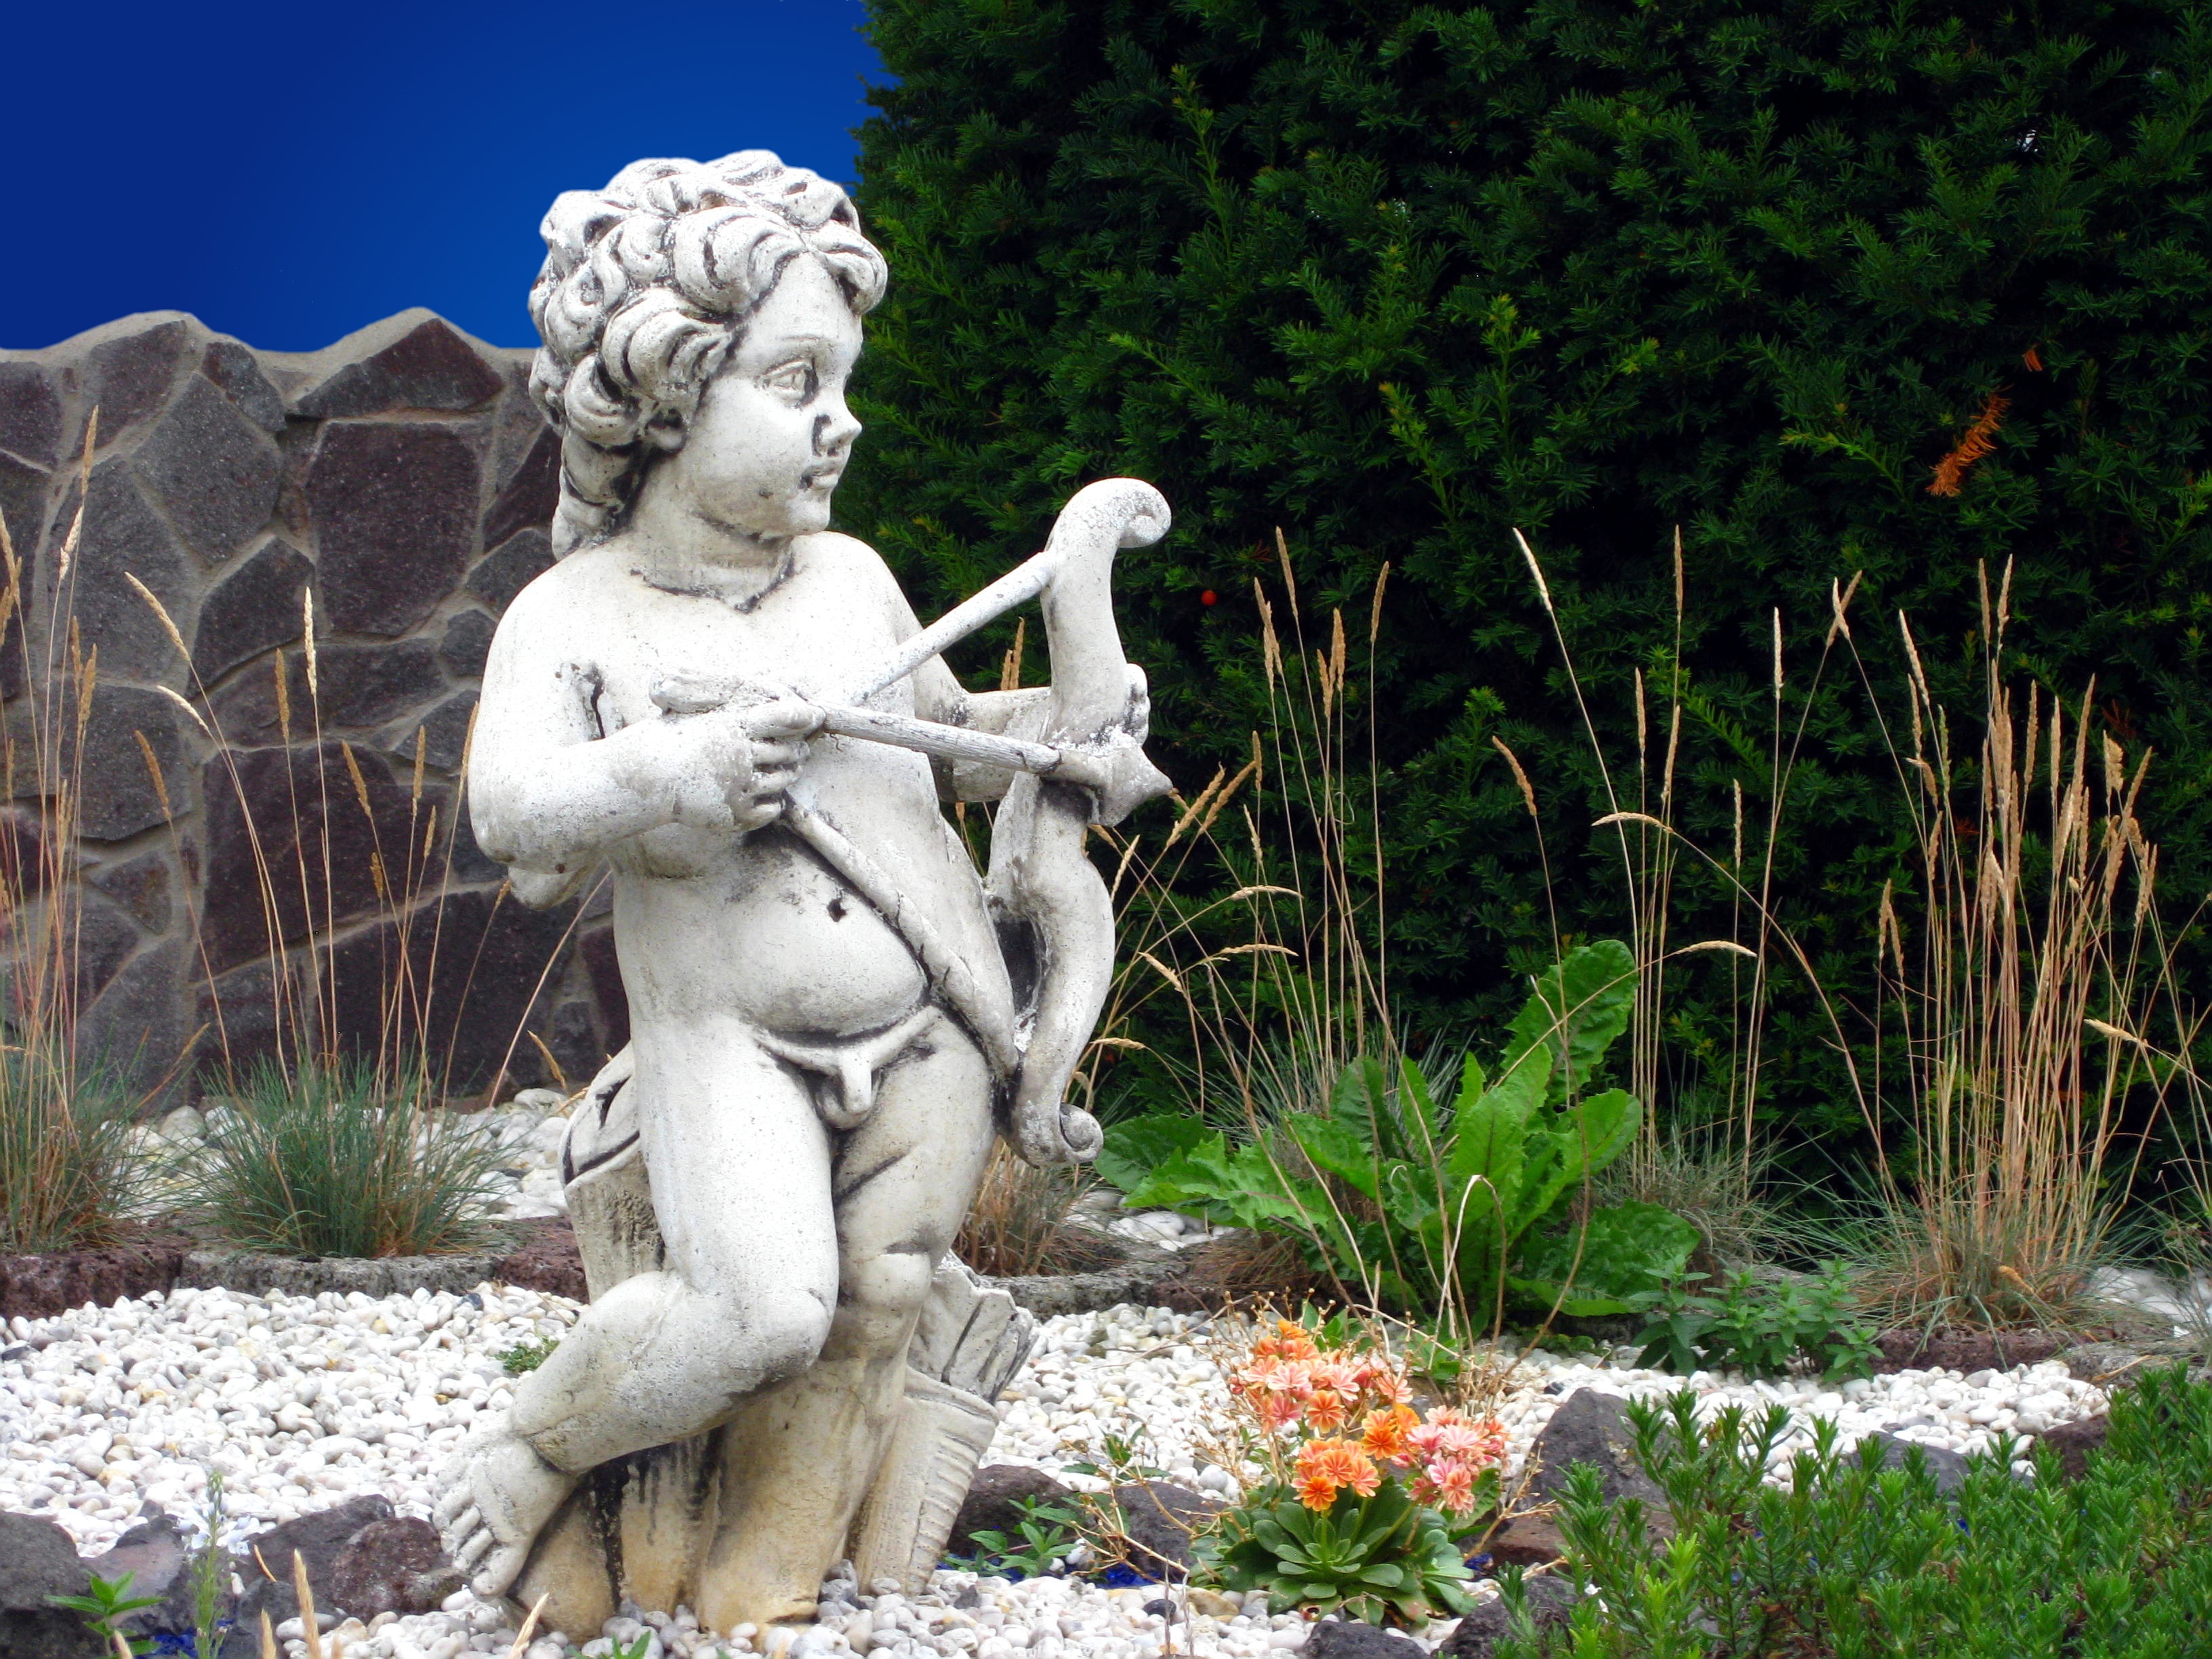
white, monument, statue, arch, garden, fig, sculpture, arrow, art, decorative, water feature, mythology, stone figure, front yard